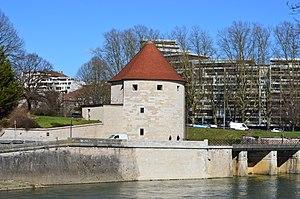
La tour de la Pelote de Besançon, après sa restauration suite à un incendie.
La tour de la Pelote est une des nombreuses tours de fortification médiévales des XVᵉ siècle et XVIIᵉ siècle, de la place fortifiée de Besançon, au bord du Doubs, et du centre historique La Boucle de Besançon, dans le Doubs en Bourgogne-Franche-Comté. Elle est classée aux monuments historiques depuis le 21 octobre 1942, et inscrite depuis 2008, avec la citadelle de Besançon, au Patrimoine mondial de l'UNESCO, en tant que réseau des sites majeurs de Vauban.
Besançon est une commune de l'Est de la France, préfecture du département du Doubs et siège de la région Bourgogne-Franche-Comté. Située en bordure du massif du Jura à moins d'une soixantaine de kilomètres de la Suisse, elle est entourée de collines et traversée par le Doubs.